Protestant church of Gytsjerk

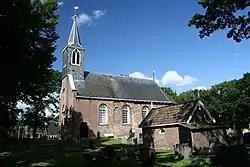
Church of Gytsjerk

The Protestant church of Gytsjerk or Saint Martin's church is a religious building in Gytsjerk, Netherlands, one of the numerous medieval churches in Friesland.